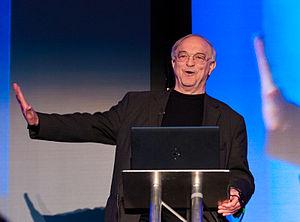
La communication intuitive, ou communication animale par la télépathie, est décrite par ses pratiquants comme une forme de communication de type télépathique, intra-espèces et inter-espèces, en particulier entre l'humain et les animaux. Elle est parfois étendue à une communication avec le règne végétal et le minéral. Quelques études para et pseudo-scientifiques évoquent la possibilité d'une communication télépathique entre les animaux, notamment chez les lapins, les chiens et les perroquets. La communication intuitive rejoint parfois le concept parapsychologique de « résonance morphique » créé par l'auteur britannique Rupert Sheldrake.